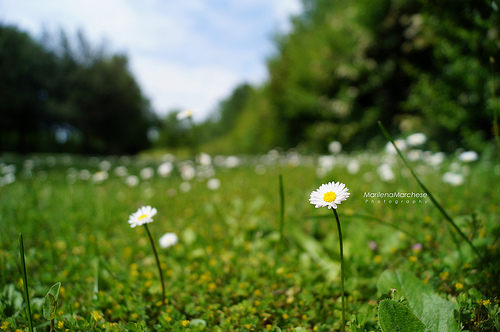
Flower: daisy